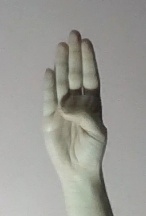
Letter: kaaf